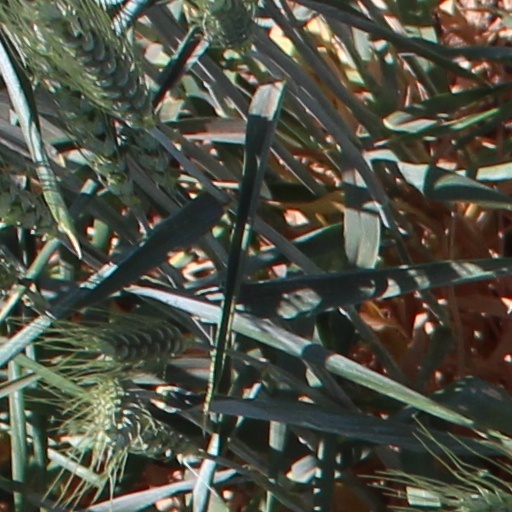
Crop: wheat